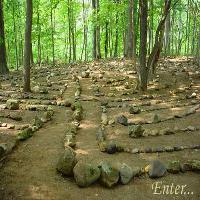
Weather: sun or clear